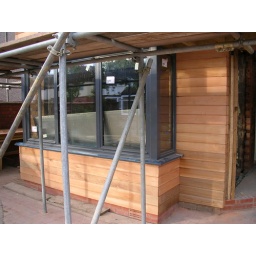
Cedar cladding by front door and ground floor bay